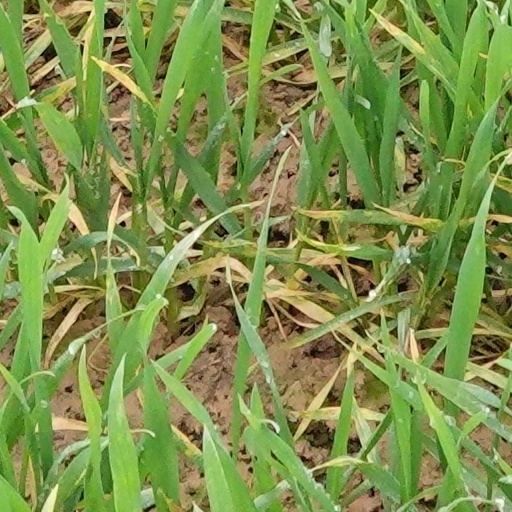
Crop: wheat